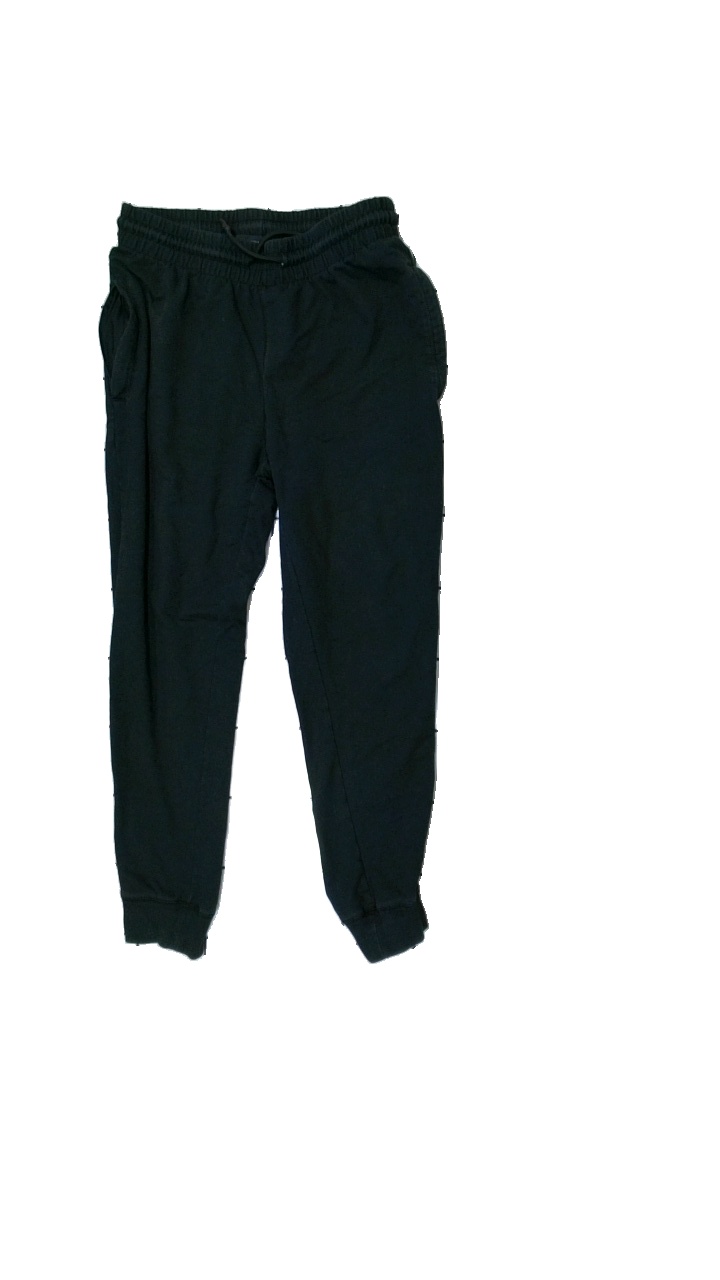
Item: Trousers (Ladies)
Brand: Lager 157
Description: black trousers
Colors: Black
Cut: Regular
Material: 59% Cotton 41% Polyester
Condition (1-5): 3
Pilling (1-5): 3
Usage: Export
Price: <50